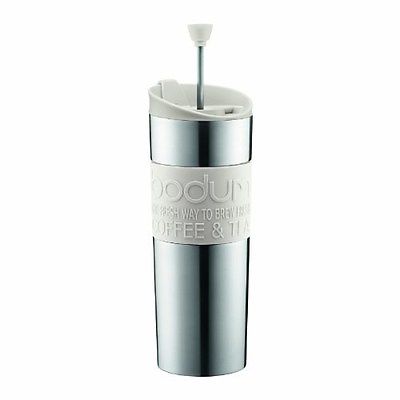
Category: mug